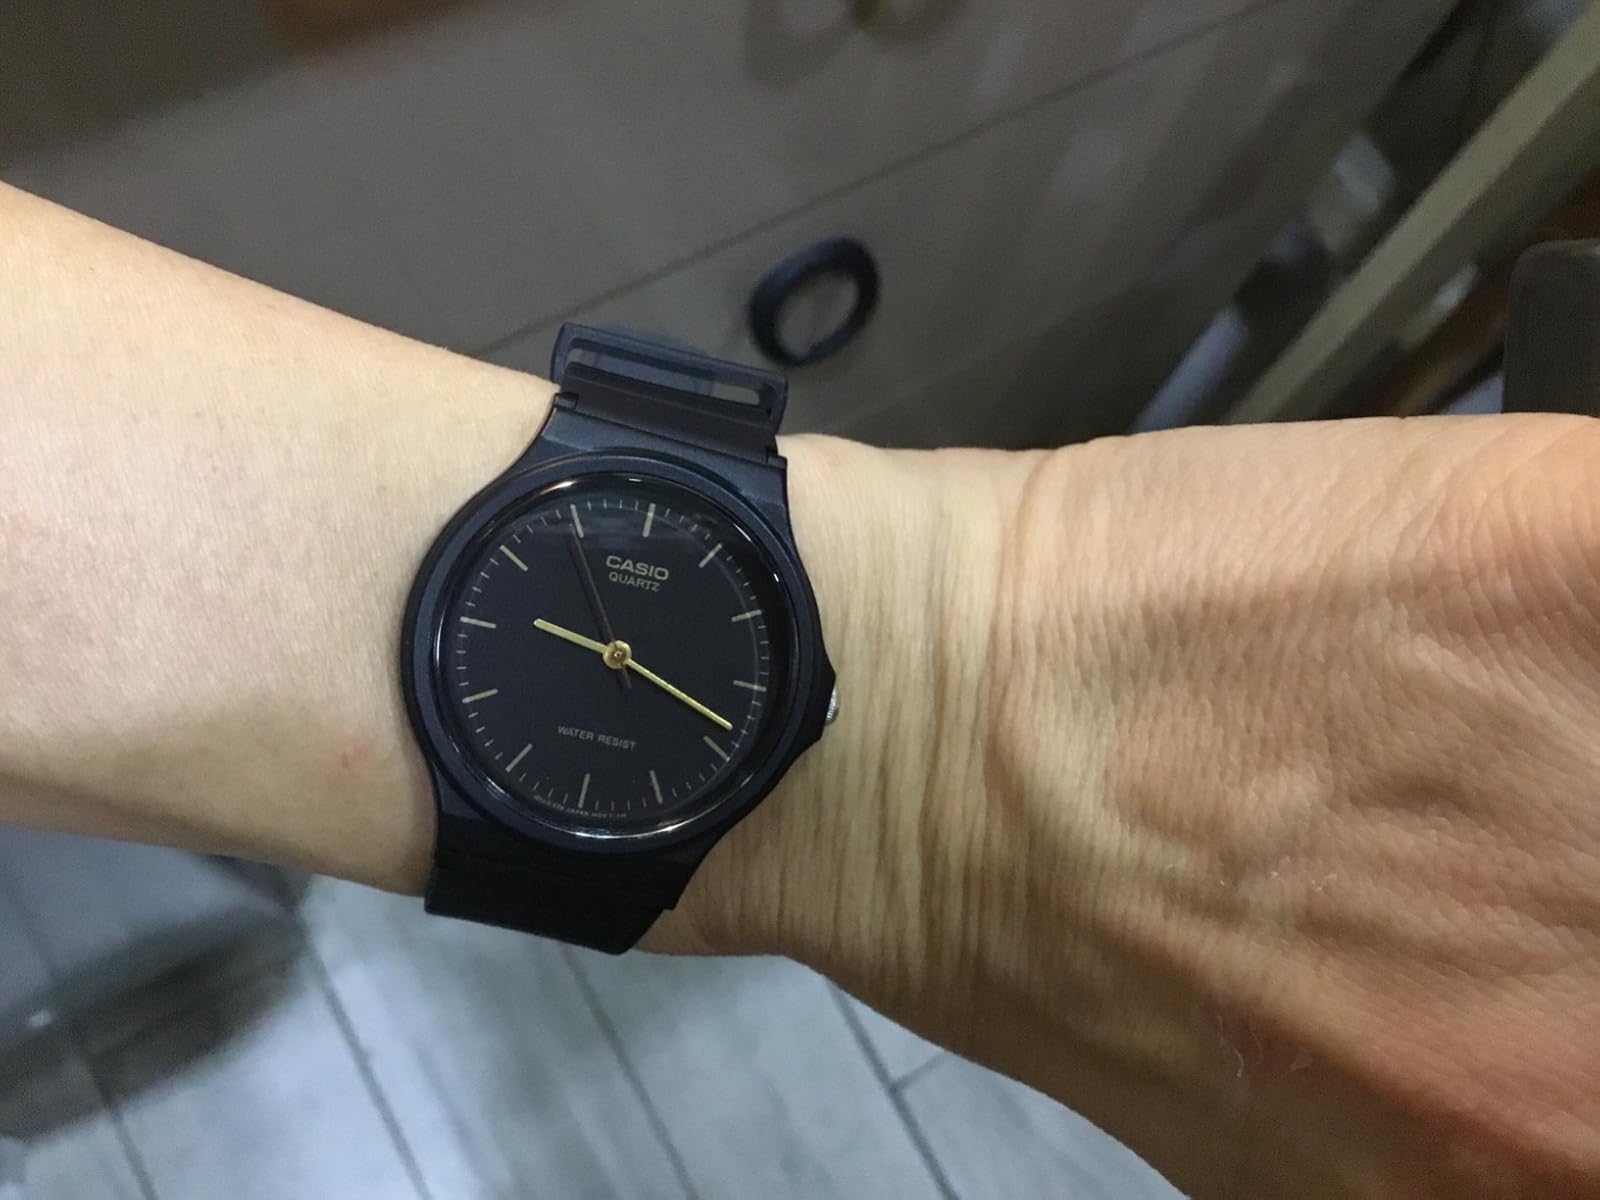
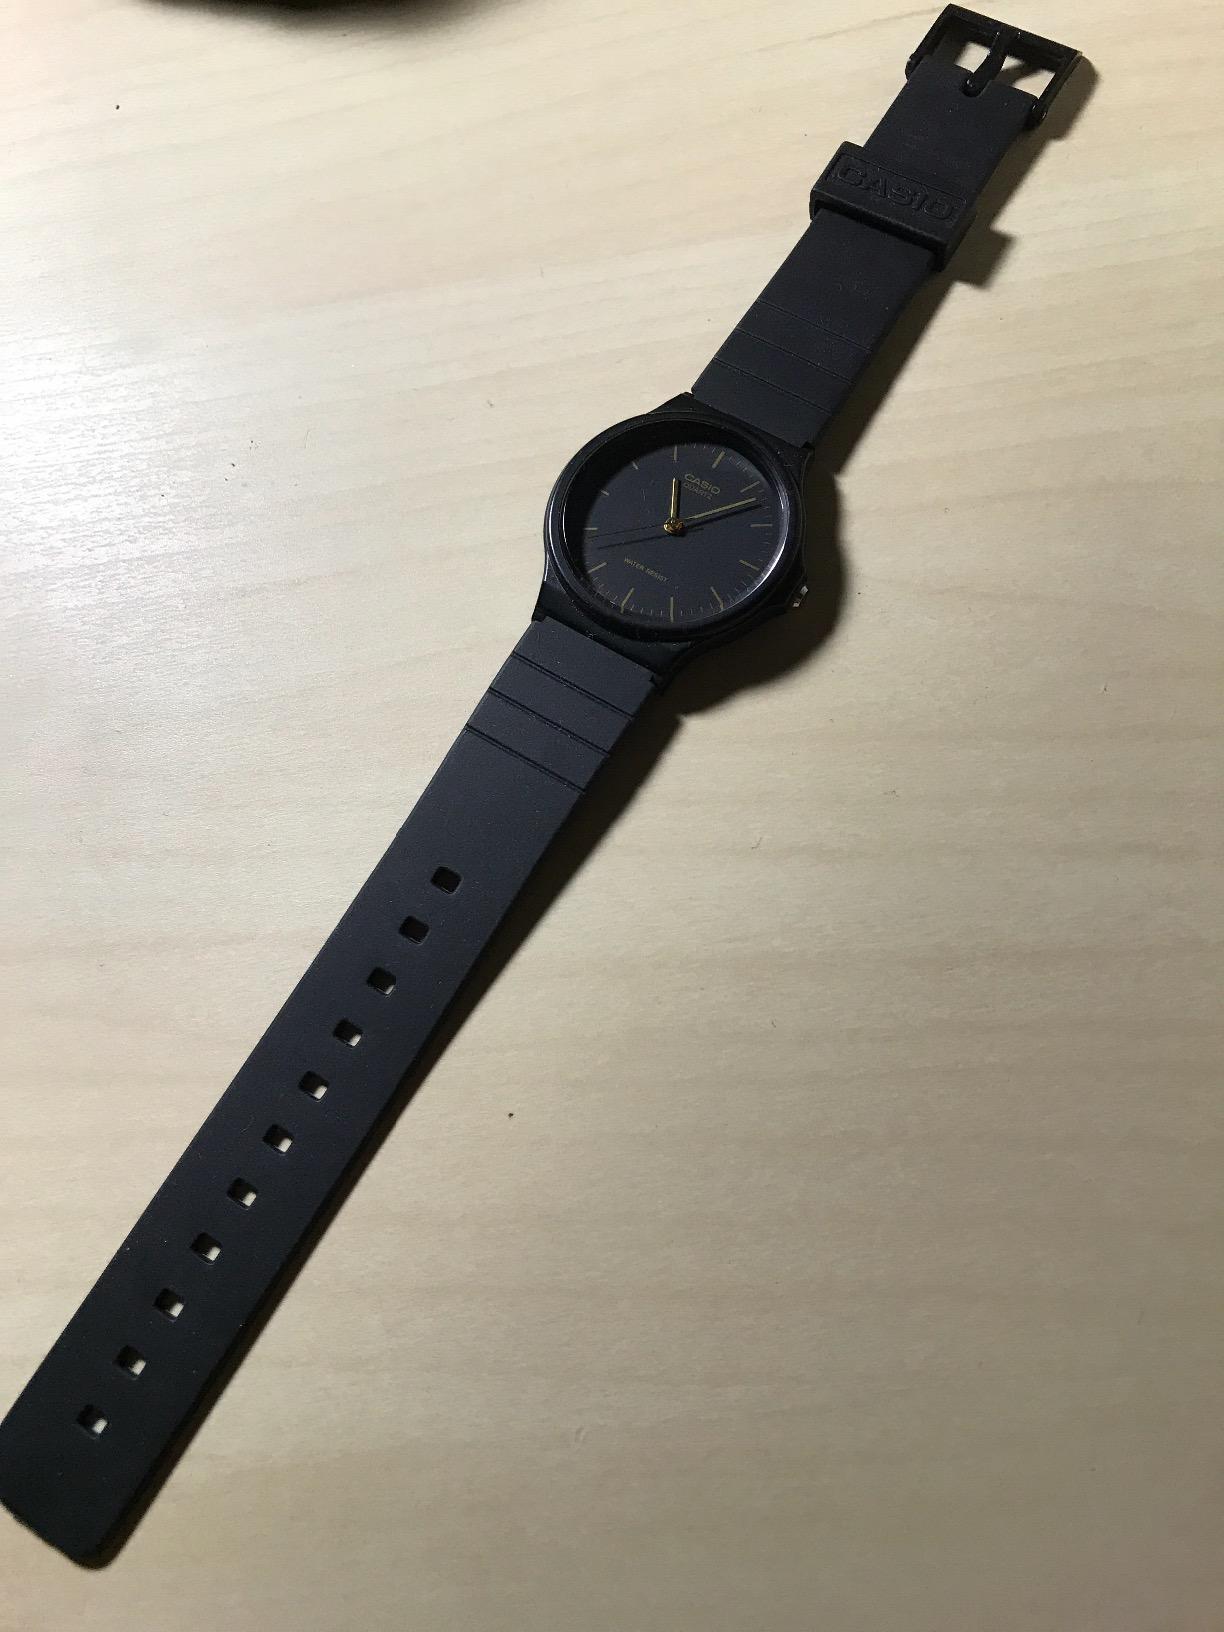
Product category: accessories_watch
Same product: yes